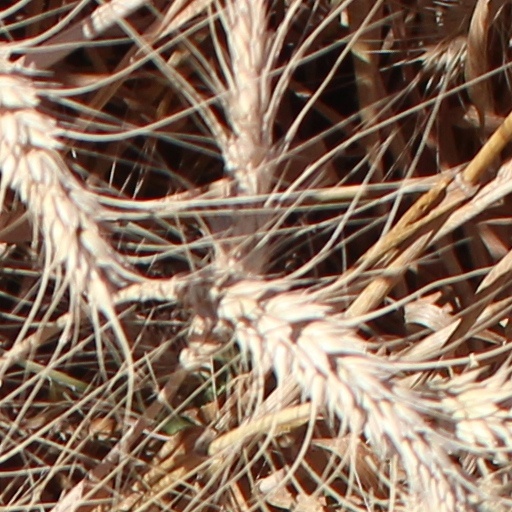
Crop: wheat